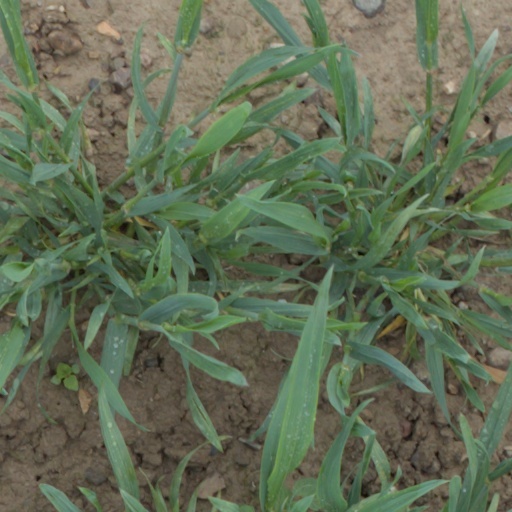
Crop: wheat